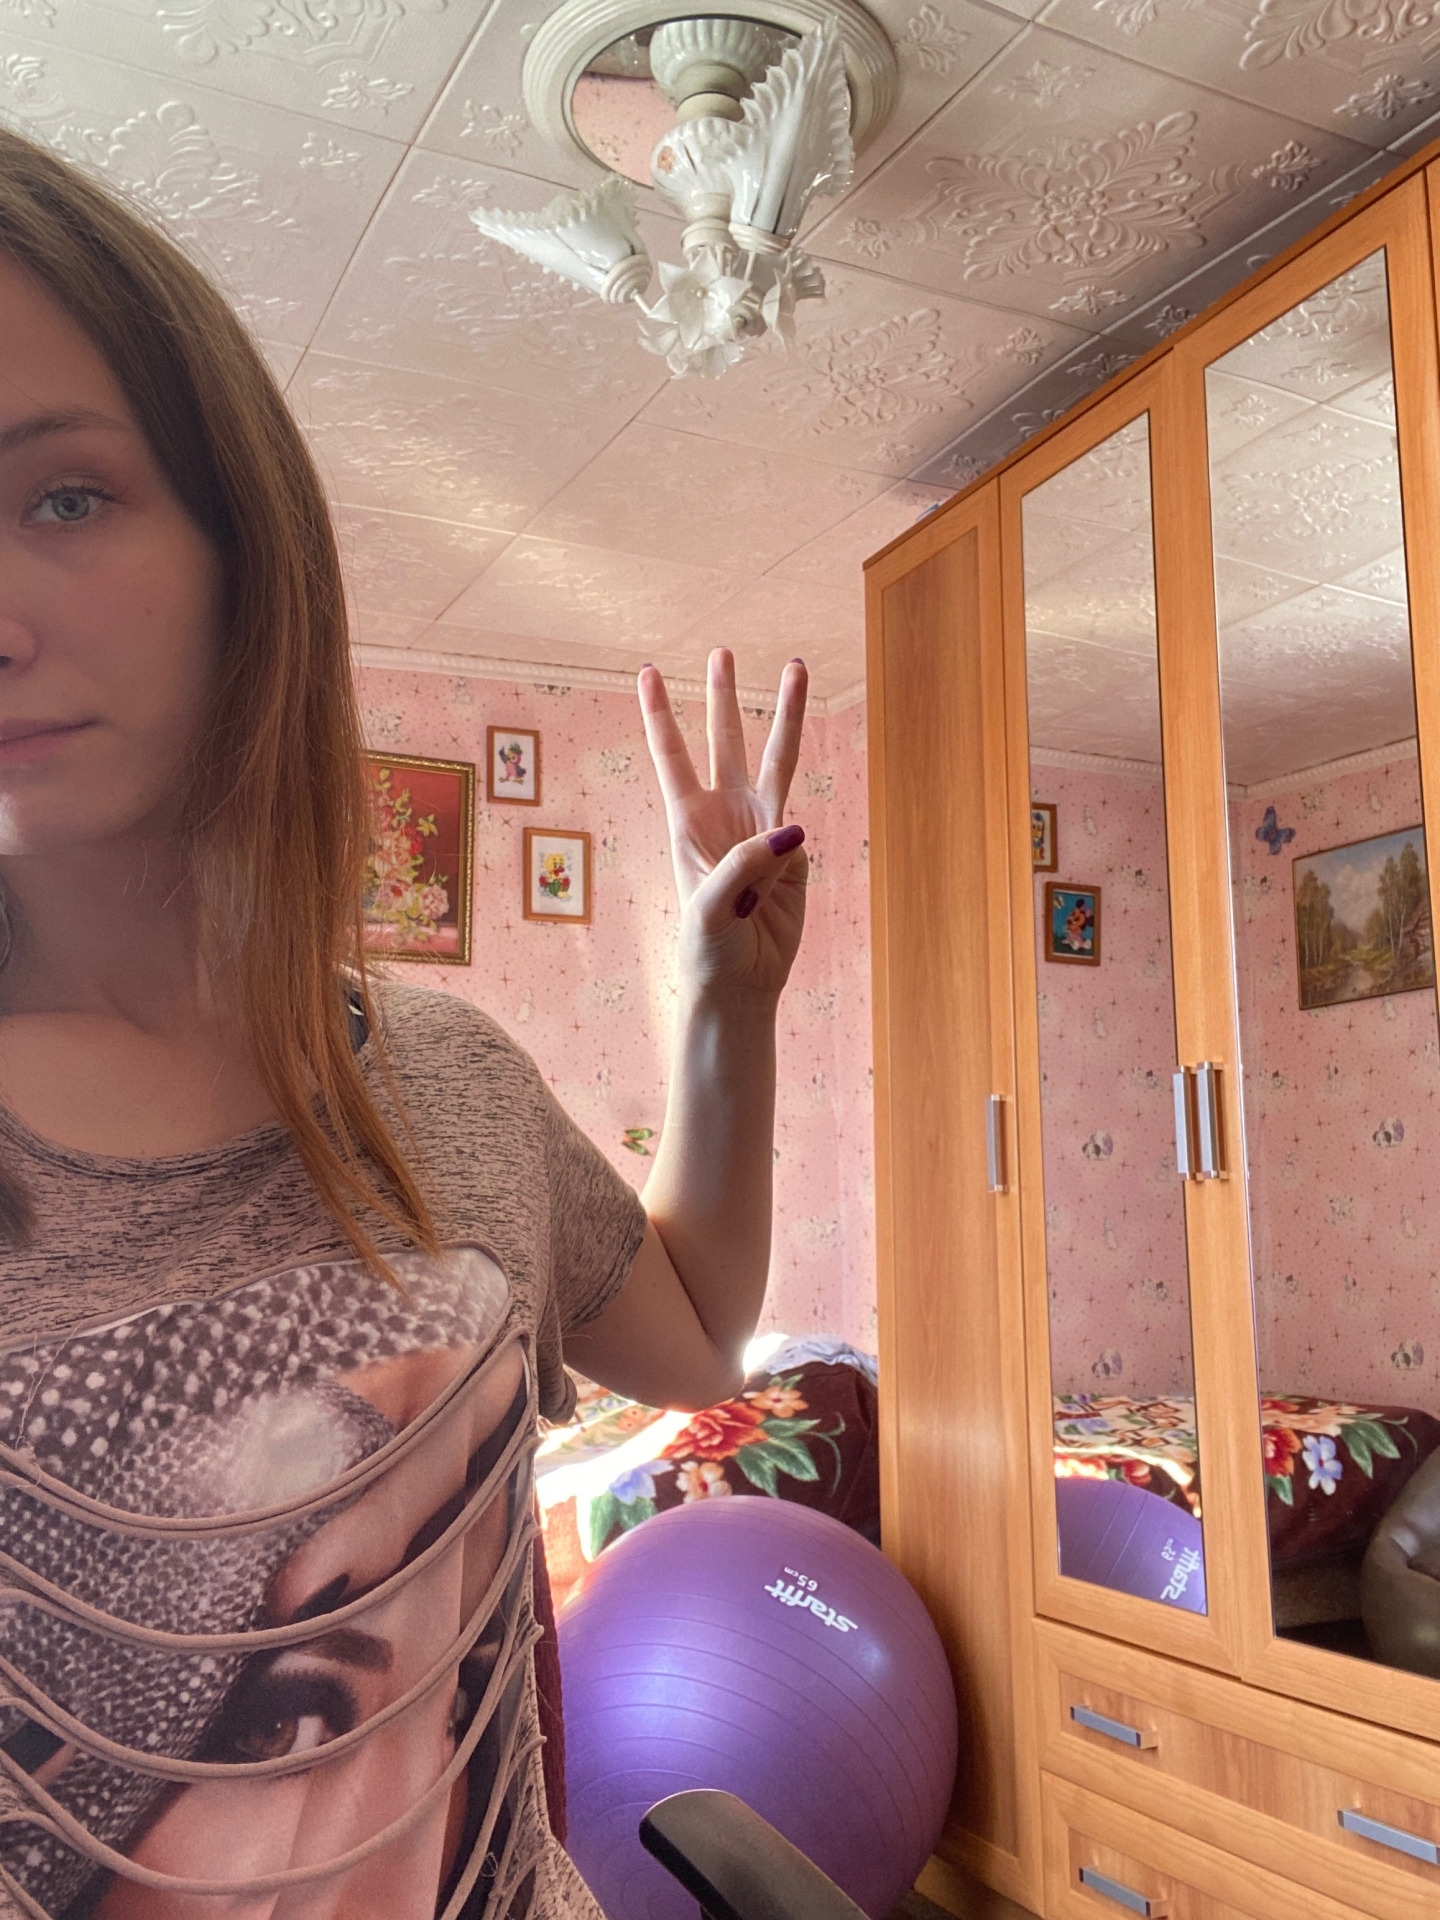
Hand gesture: three